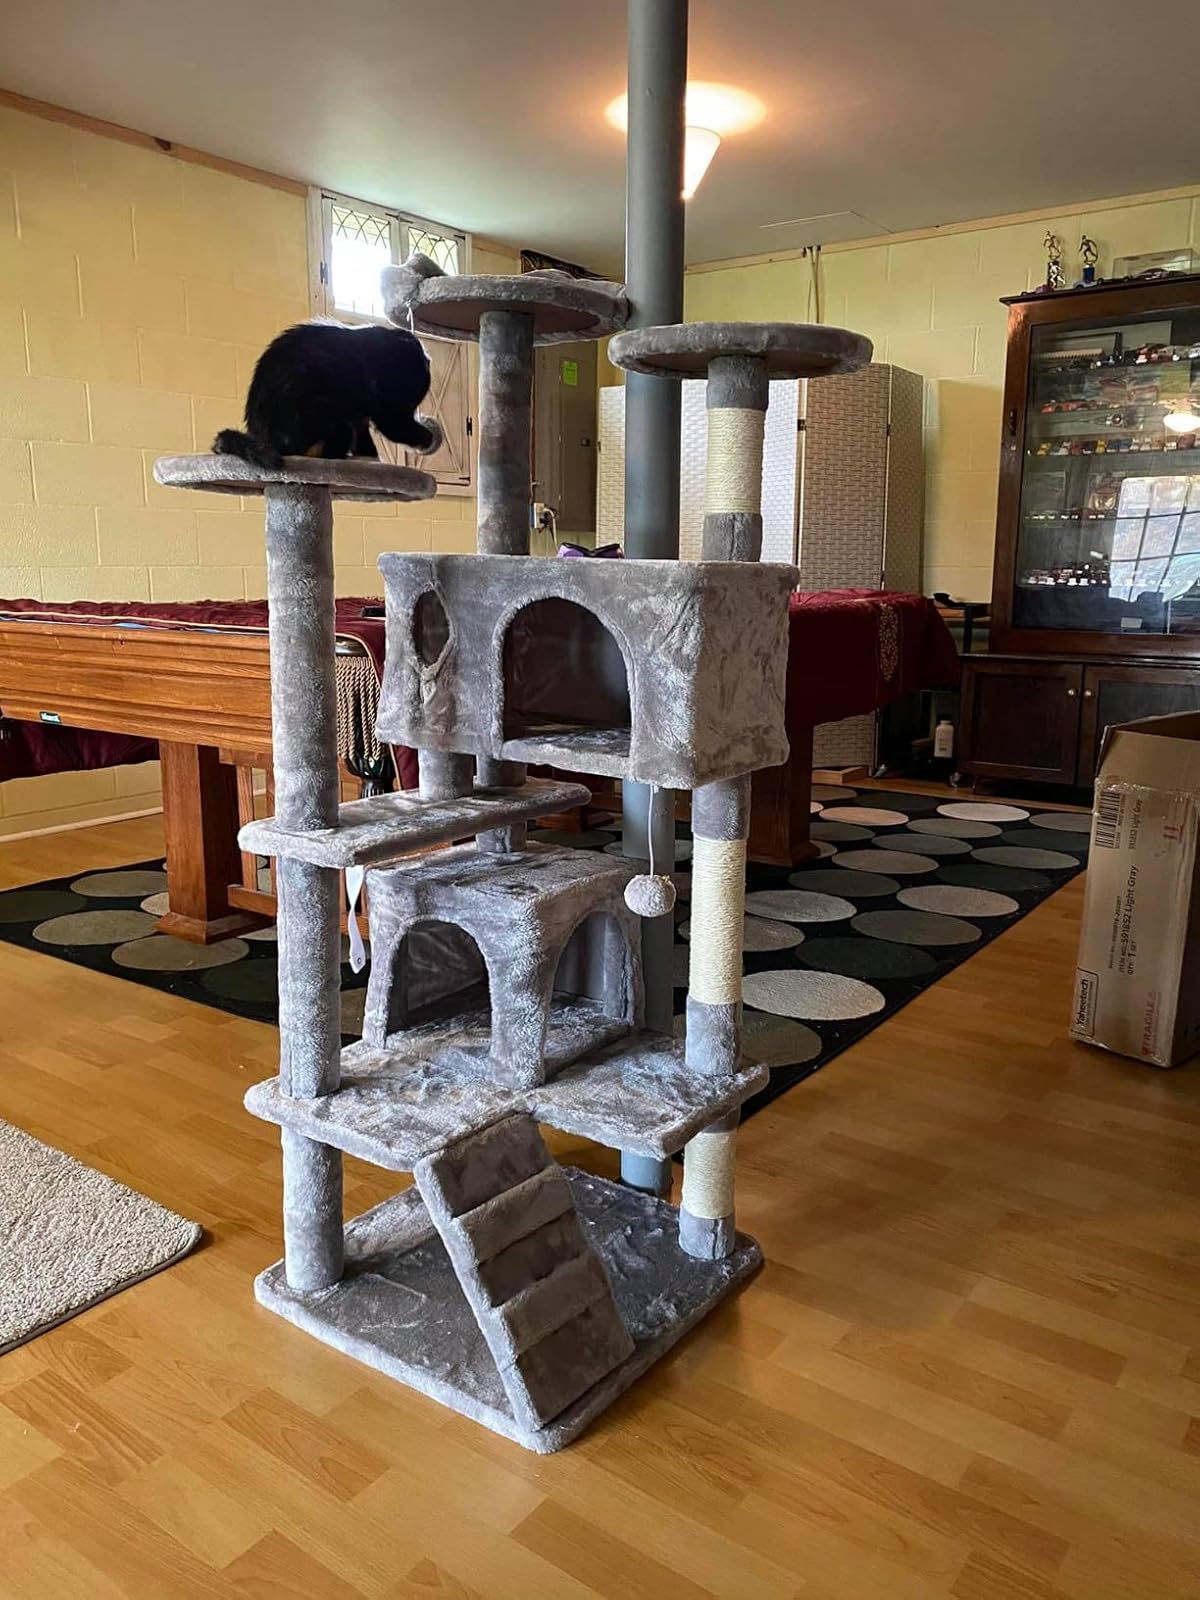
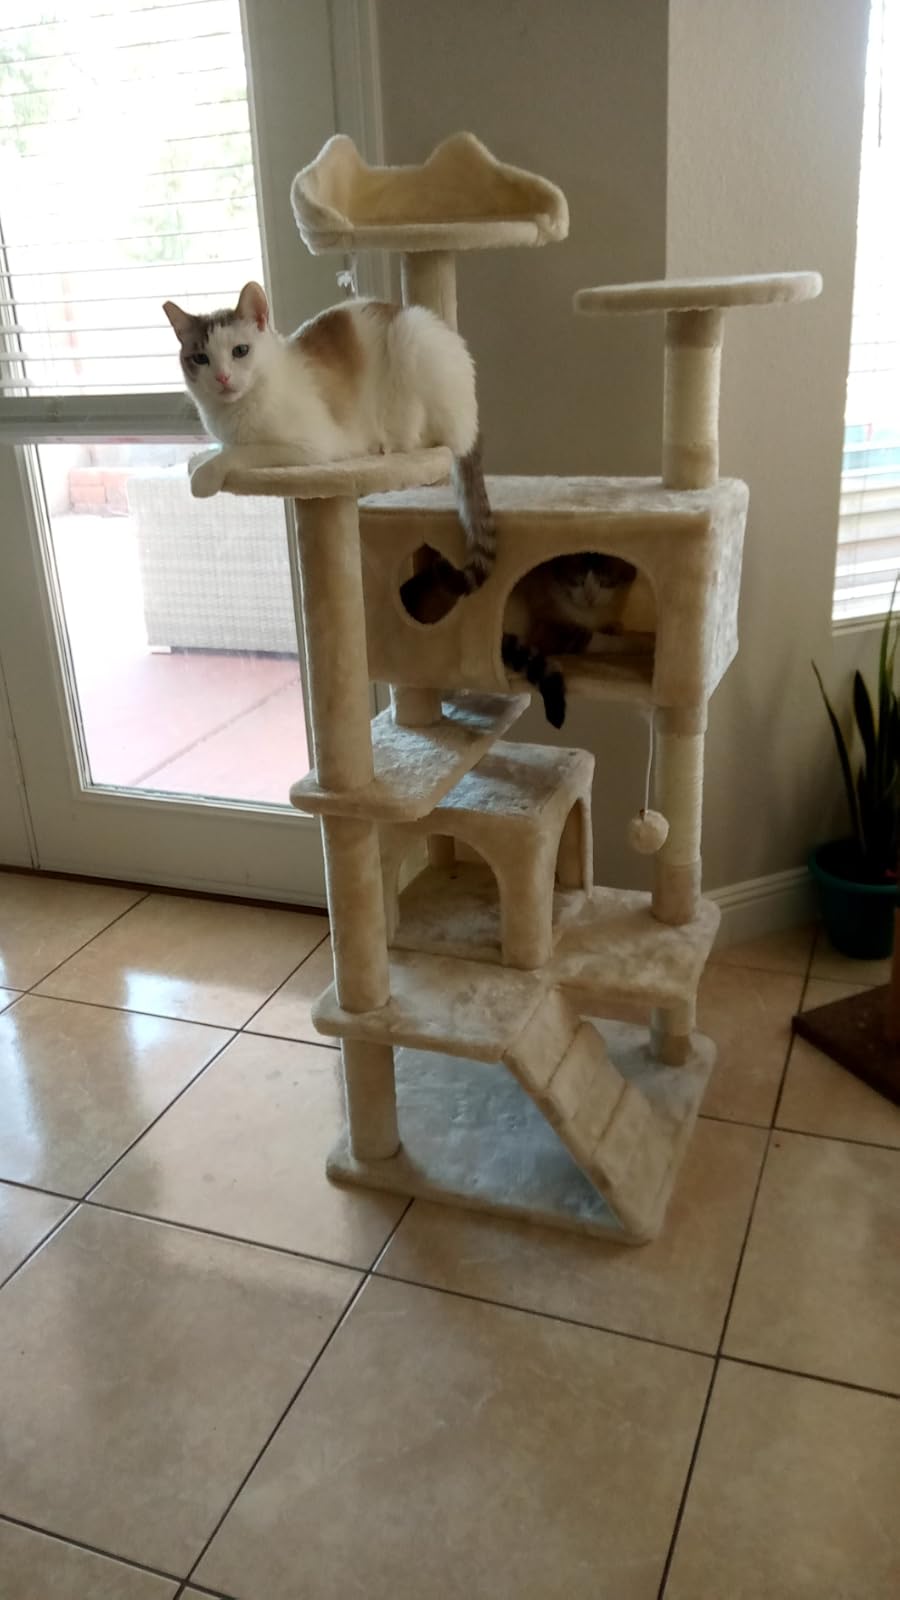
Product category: items_cat tree
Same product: no